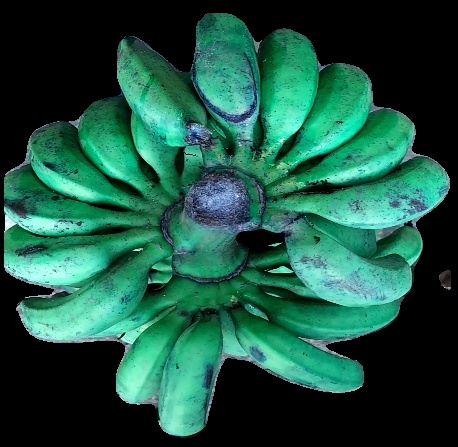
Variety: rasbale
Grade: grade3